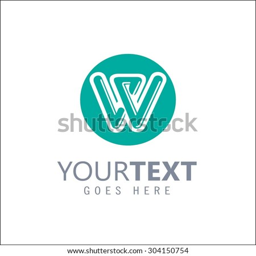
moder alphabetical logo design in vector .